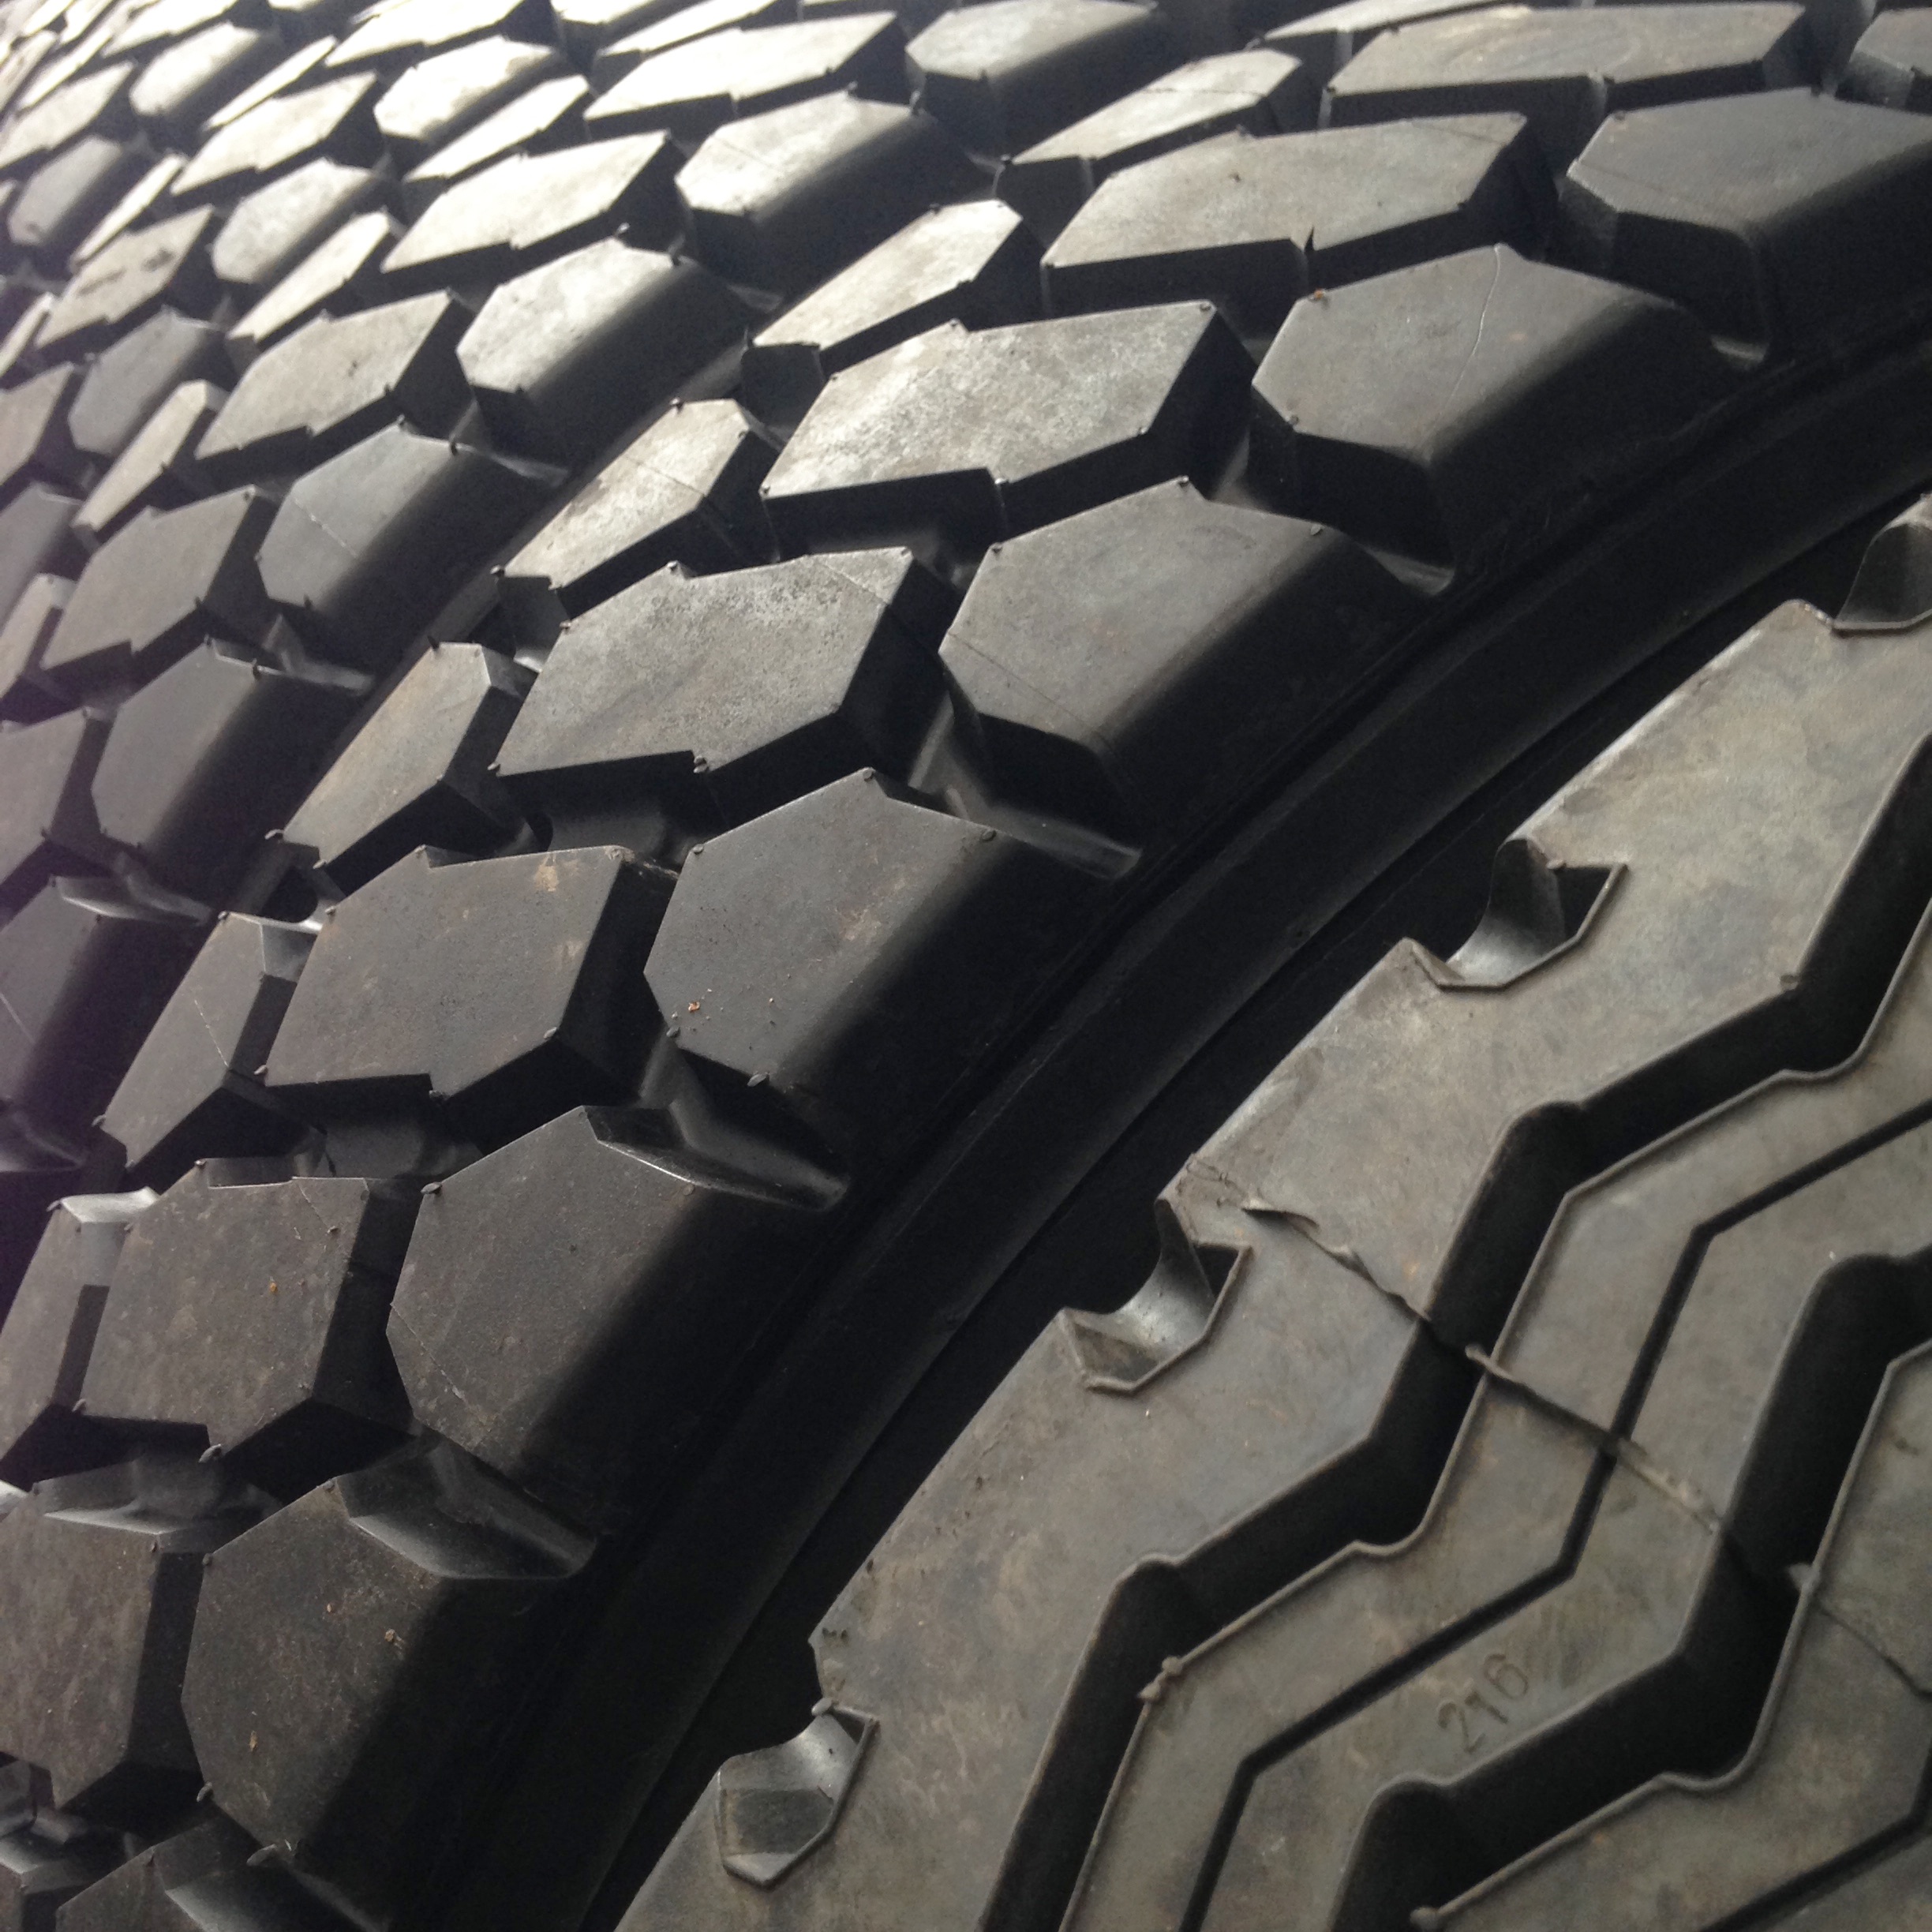
abstract, wheel, texture, tire, grille, bumper, rim, patterns, cracks, forms, tread, rims, auto part, automotive exterior, automotive tire, synthetic rubber